Ara Pacis

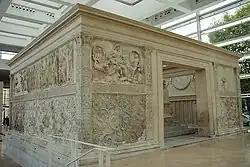
View of the opposite (eastern) side with Tellus Panel at the left and Roma Panel at the right

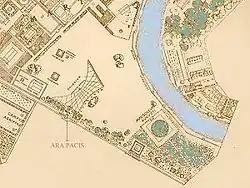
Map showing the original location of the Ara Pacis

The altar reflects the Augustan vision of Roman civil religion. The lower register of its frieze depicts agricultural work meant to communicate the abundance and prosperity of the Roman Peace. The monument as a whole serves a dual civic ritual and propaganda function for Augustus and his regime, easing notions of autocracy and dynastic succession that might otherwise be unpalatable to traditional Roman culture.